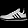
Label: Sneaker